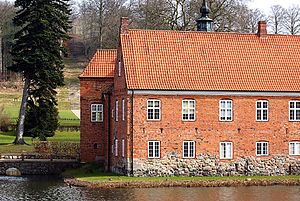
Tirsbæk / Haveanlægget
I venstre side af billedet ses nordfløjen og bagved haven mod øst (opad i billedet)
Tirsbæk er en gammel sædegård eller herregård. Det ældste dokument, hvori gården nævnes, er fra 1401. Gården ligger meget smukt ved Vejle Fjord omgivet af skov. Tirsbæk ligger i Engum Sogn, Hatting Herred, Vejle Kommune. Hovedbygningen er opført i 1550 og trappetårn fra 1577 og parken er på 12 hektar. Tirsbæk Gods er på 414 hektar